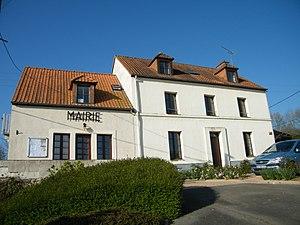
Bezinghem, Pas-de-Calais, Fr, mairie et gîte communal.
Bezinghem est une commune française située dans le département du Pas-de-Calais en région Hauts-de-France.